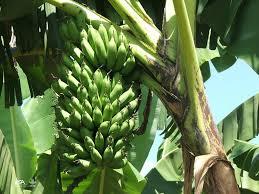
Hapa kuna shamba la ndizi,  ambayo iko na ndizi imetoa mbegu, na inaonekana kabisa imekomaa, ambapo mtu anaweza kuja anaikata, anaenda anaiuza sokoni,  ama anaeza enda atumie na familia yake, atumie kama chakula.